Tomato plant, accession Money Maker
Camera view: vertical (180 deg); turntable rotation: 210 degrees
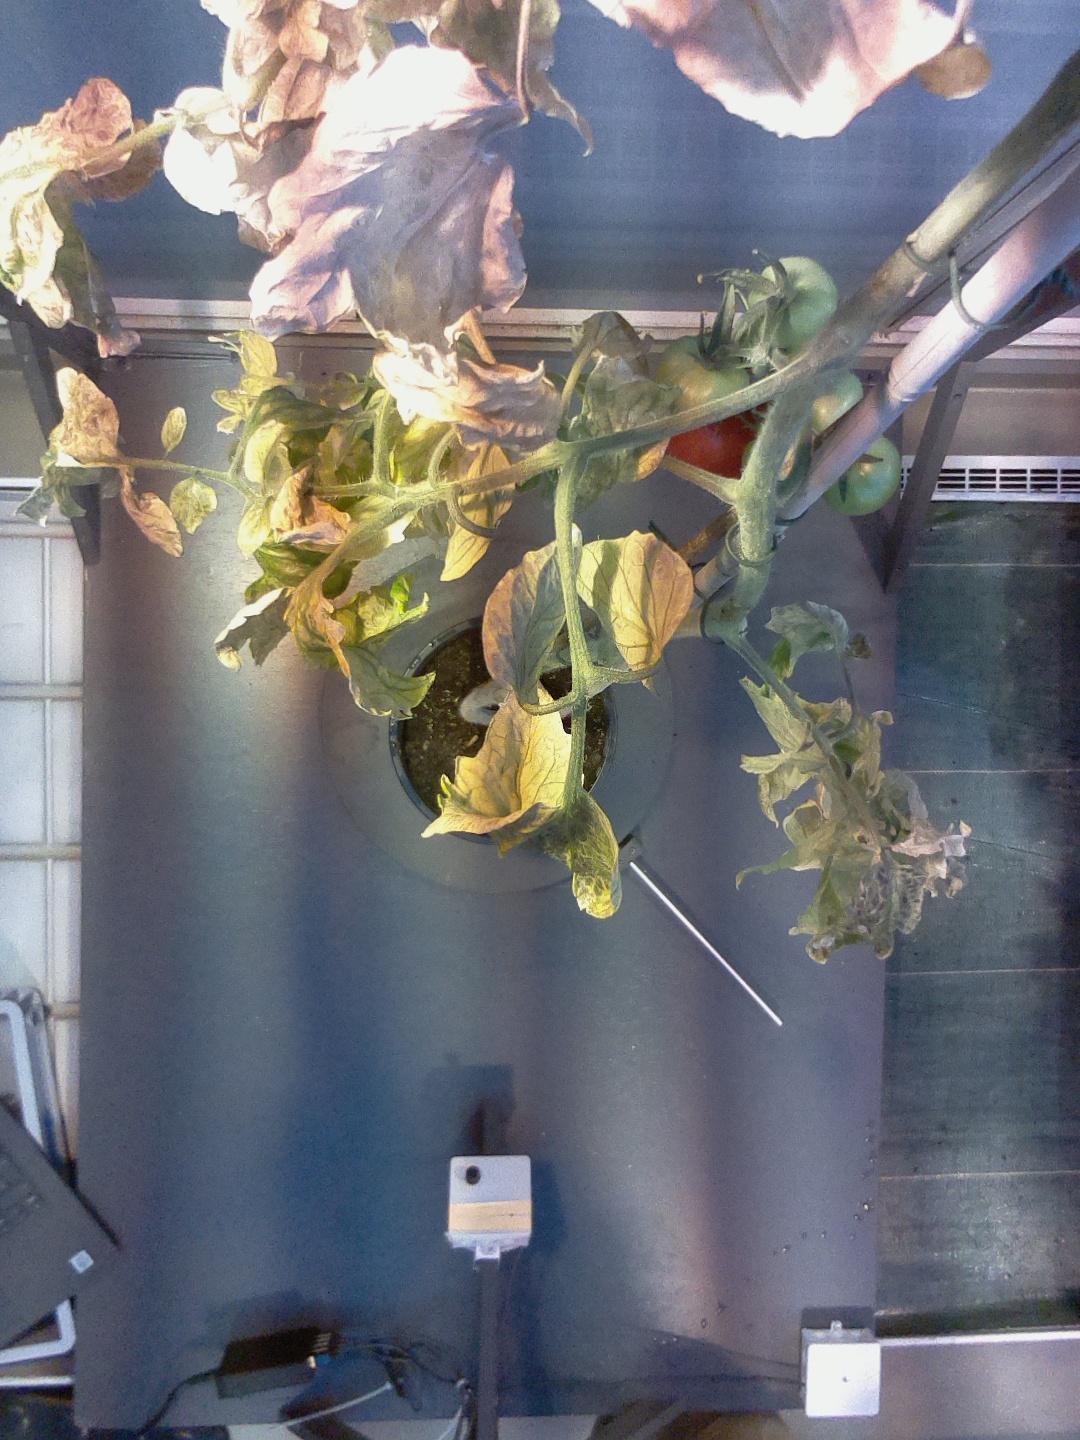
BBCH growth stage 81: 10%-20% of fruits show typical fully ripe color